Tatiana Abramova

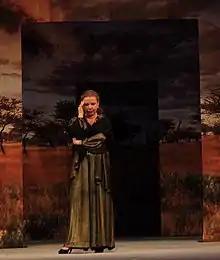
Abramova on stage

Tatiana Abramova was born in Tyumen, immediately after birth moved to Nizhnevartovsk. A few years later the family moved to Tyumen Abramovs where Tatiana graduated from music school.